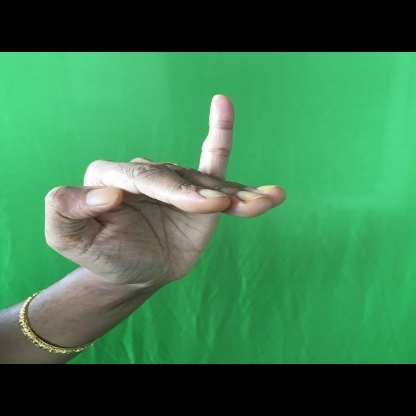
Mudra: Hamsapaksha